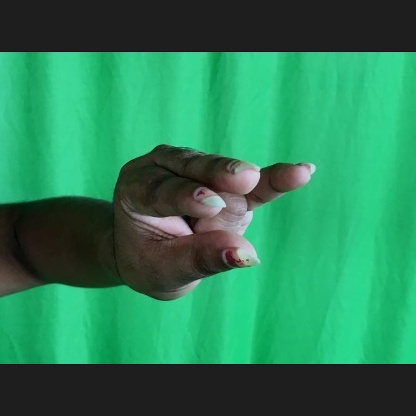
Mudra: Kangulam